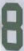
Number: 8